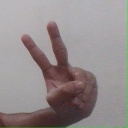
अक्षर: ऐ